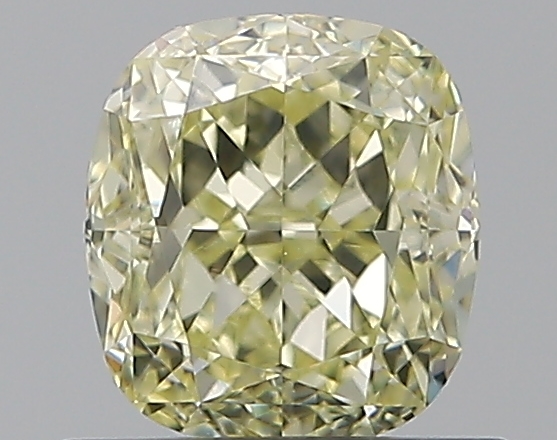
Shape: cushion
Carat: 0.9
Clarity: VVS2
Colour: FANCY
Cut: EX
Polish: EX
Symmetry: EX
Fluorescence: M
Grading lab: GIA
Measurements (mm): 5.54 x 5.05 x 3.53